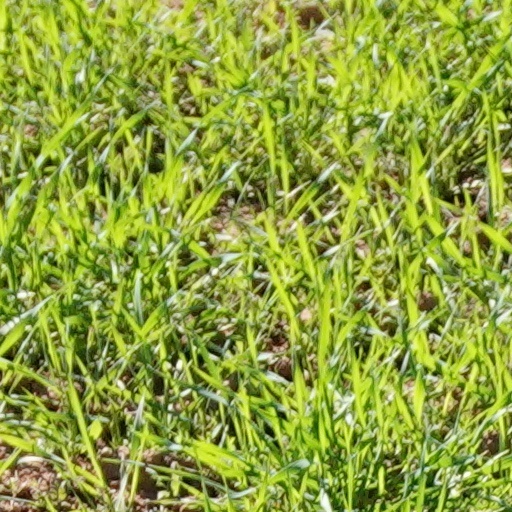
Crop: wheat